Question: Please indicate a possible affordance area of drum that can be used for striking
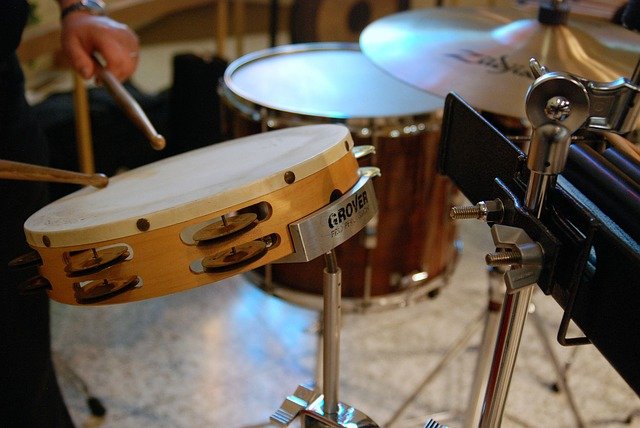
Answer: [219.5, 39.5, 494.5, 123.5]